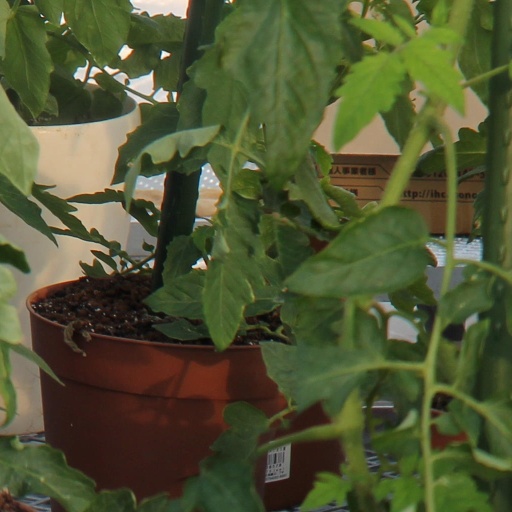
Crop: tomato